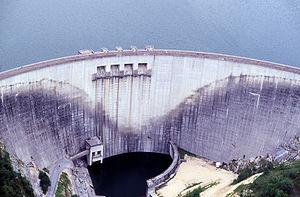
Le secteur de l'hydroélectricité en France bénéficie d'un potentiel important grâce à la présence de massifs montagneux : Alpes, Pyrénées, Massif central. Ce potentiel est déjà exploité en très grande partie, mais il subsiste un potentiel non négligeable à exploiter en petite hydraulique.